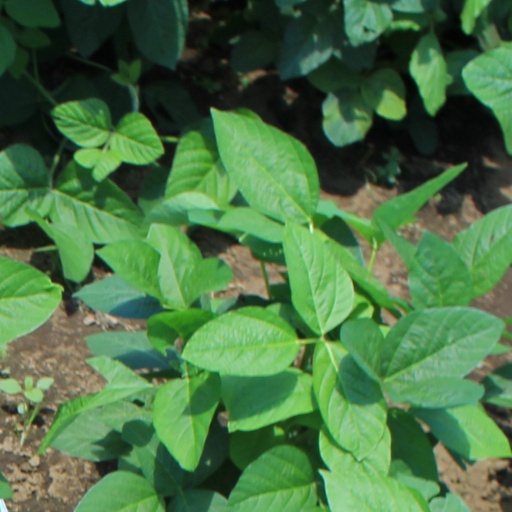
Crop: soybean